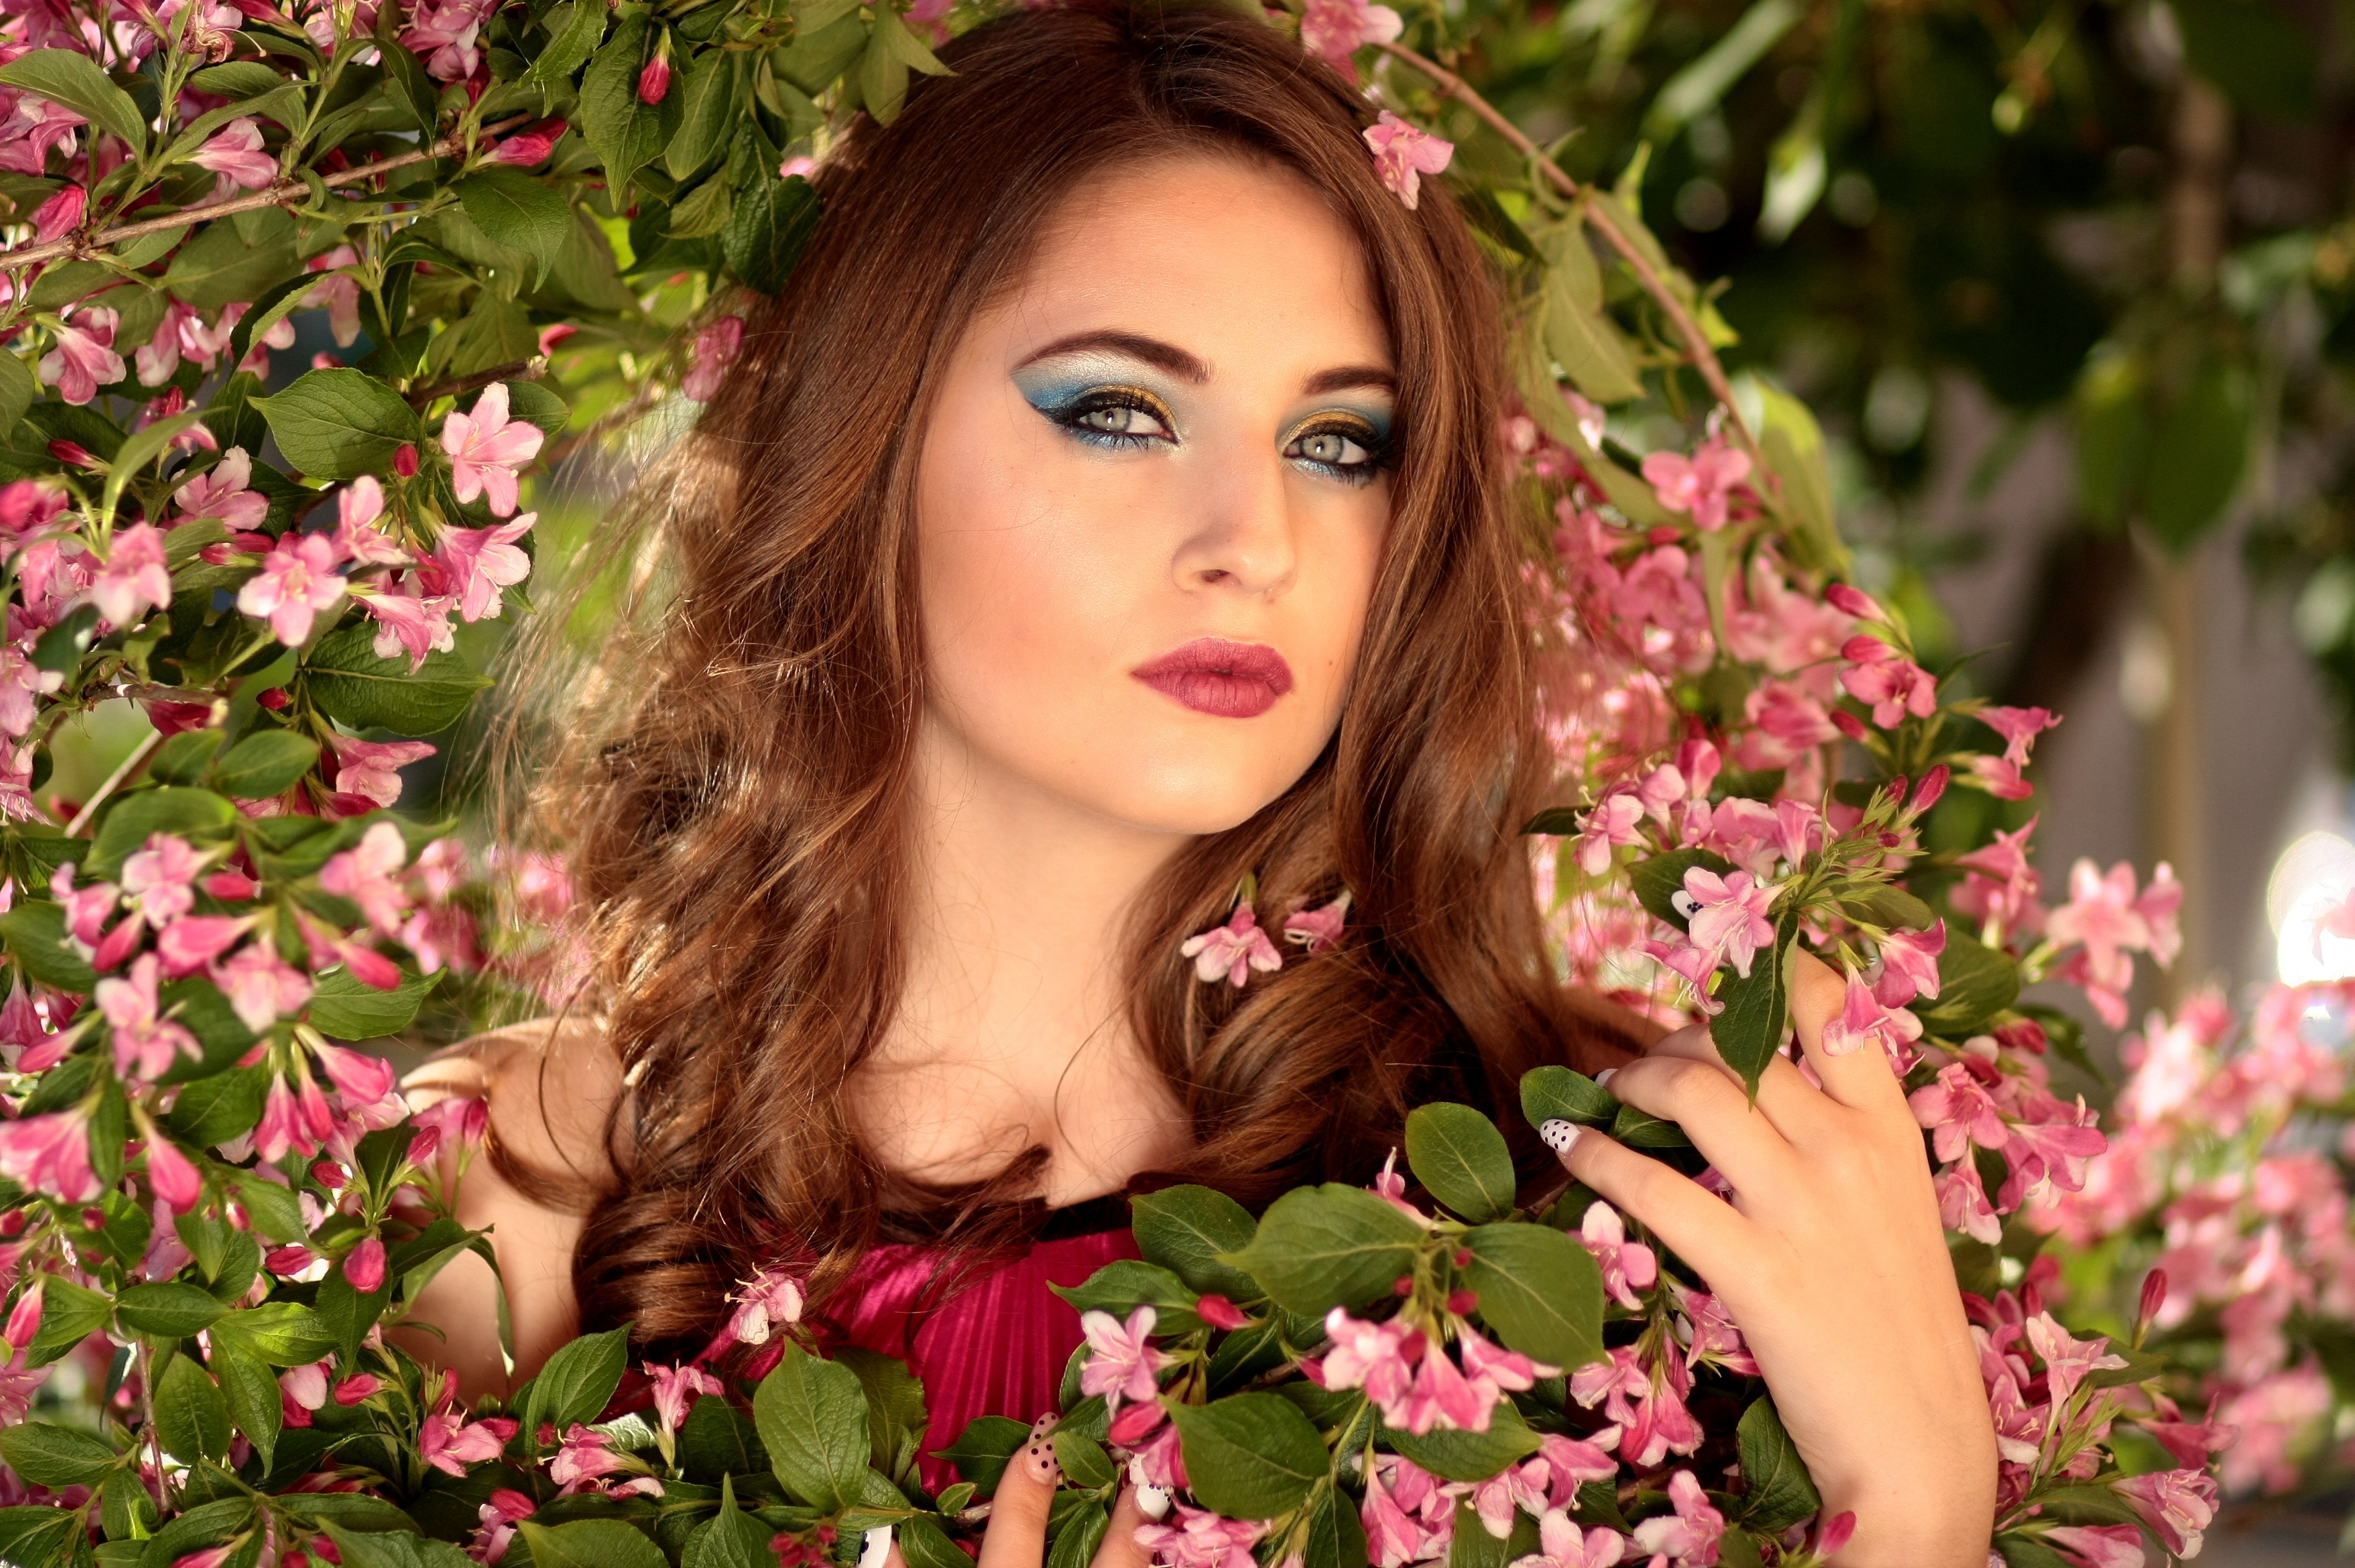
tree, plant, girl, hair, photography, flower, portrait, model, spring, fashion, lady, pink, bride, long hair, flowers, dress, skin, beauty, blond, floristry, photo shoot, brown hair, casey, portrait photography